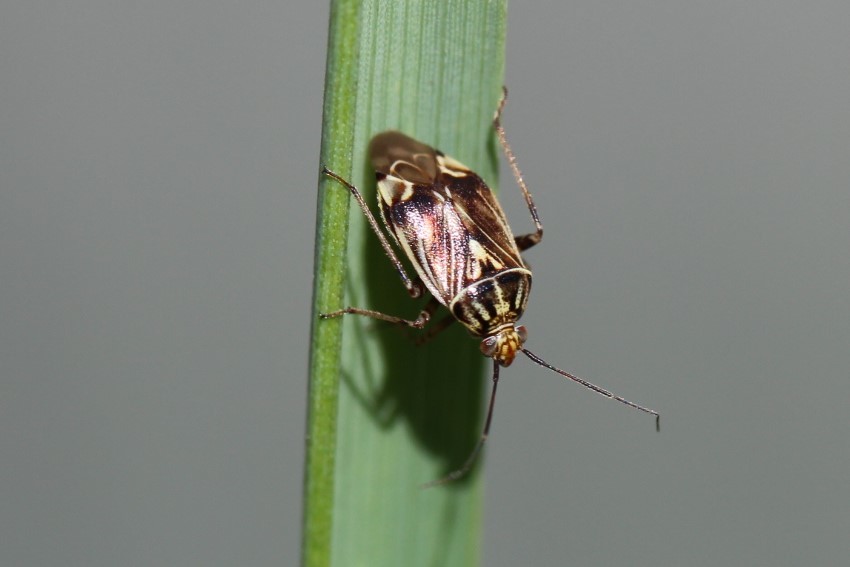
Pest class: lygus_bug